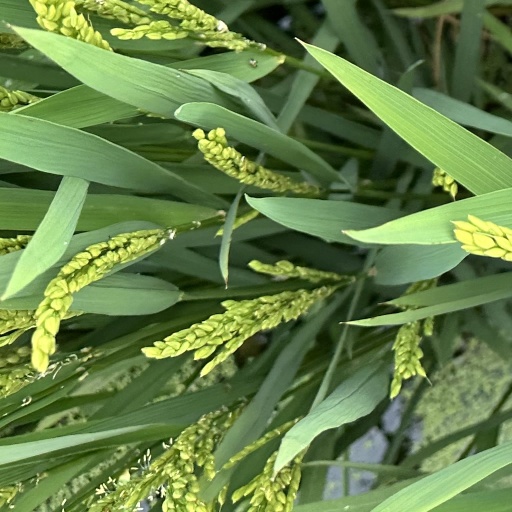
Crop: rice